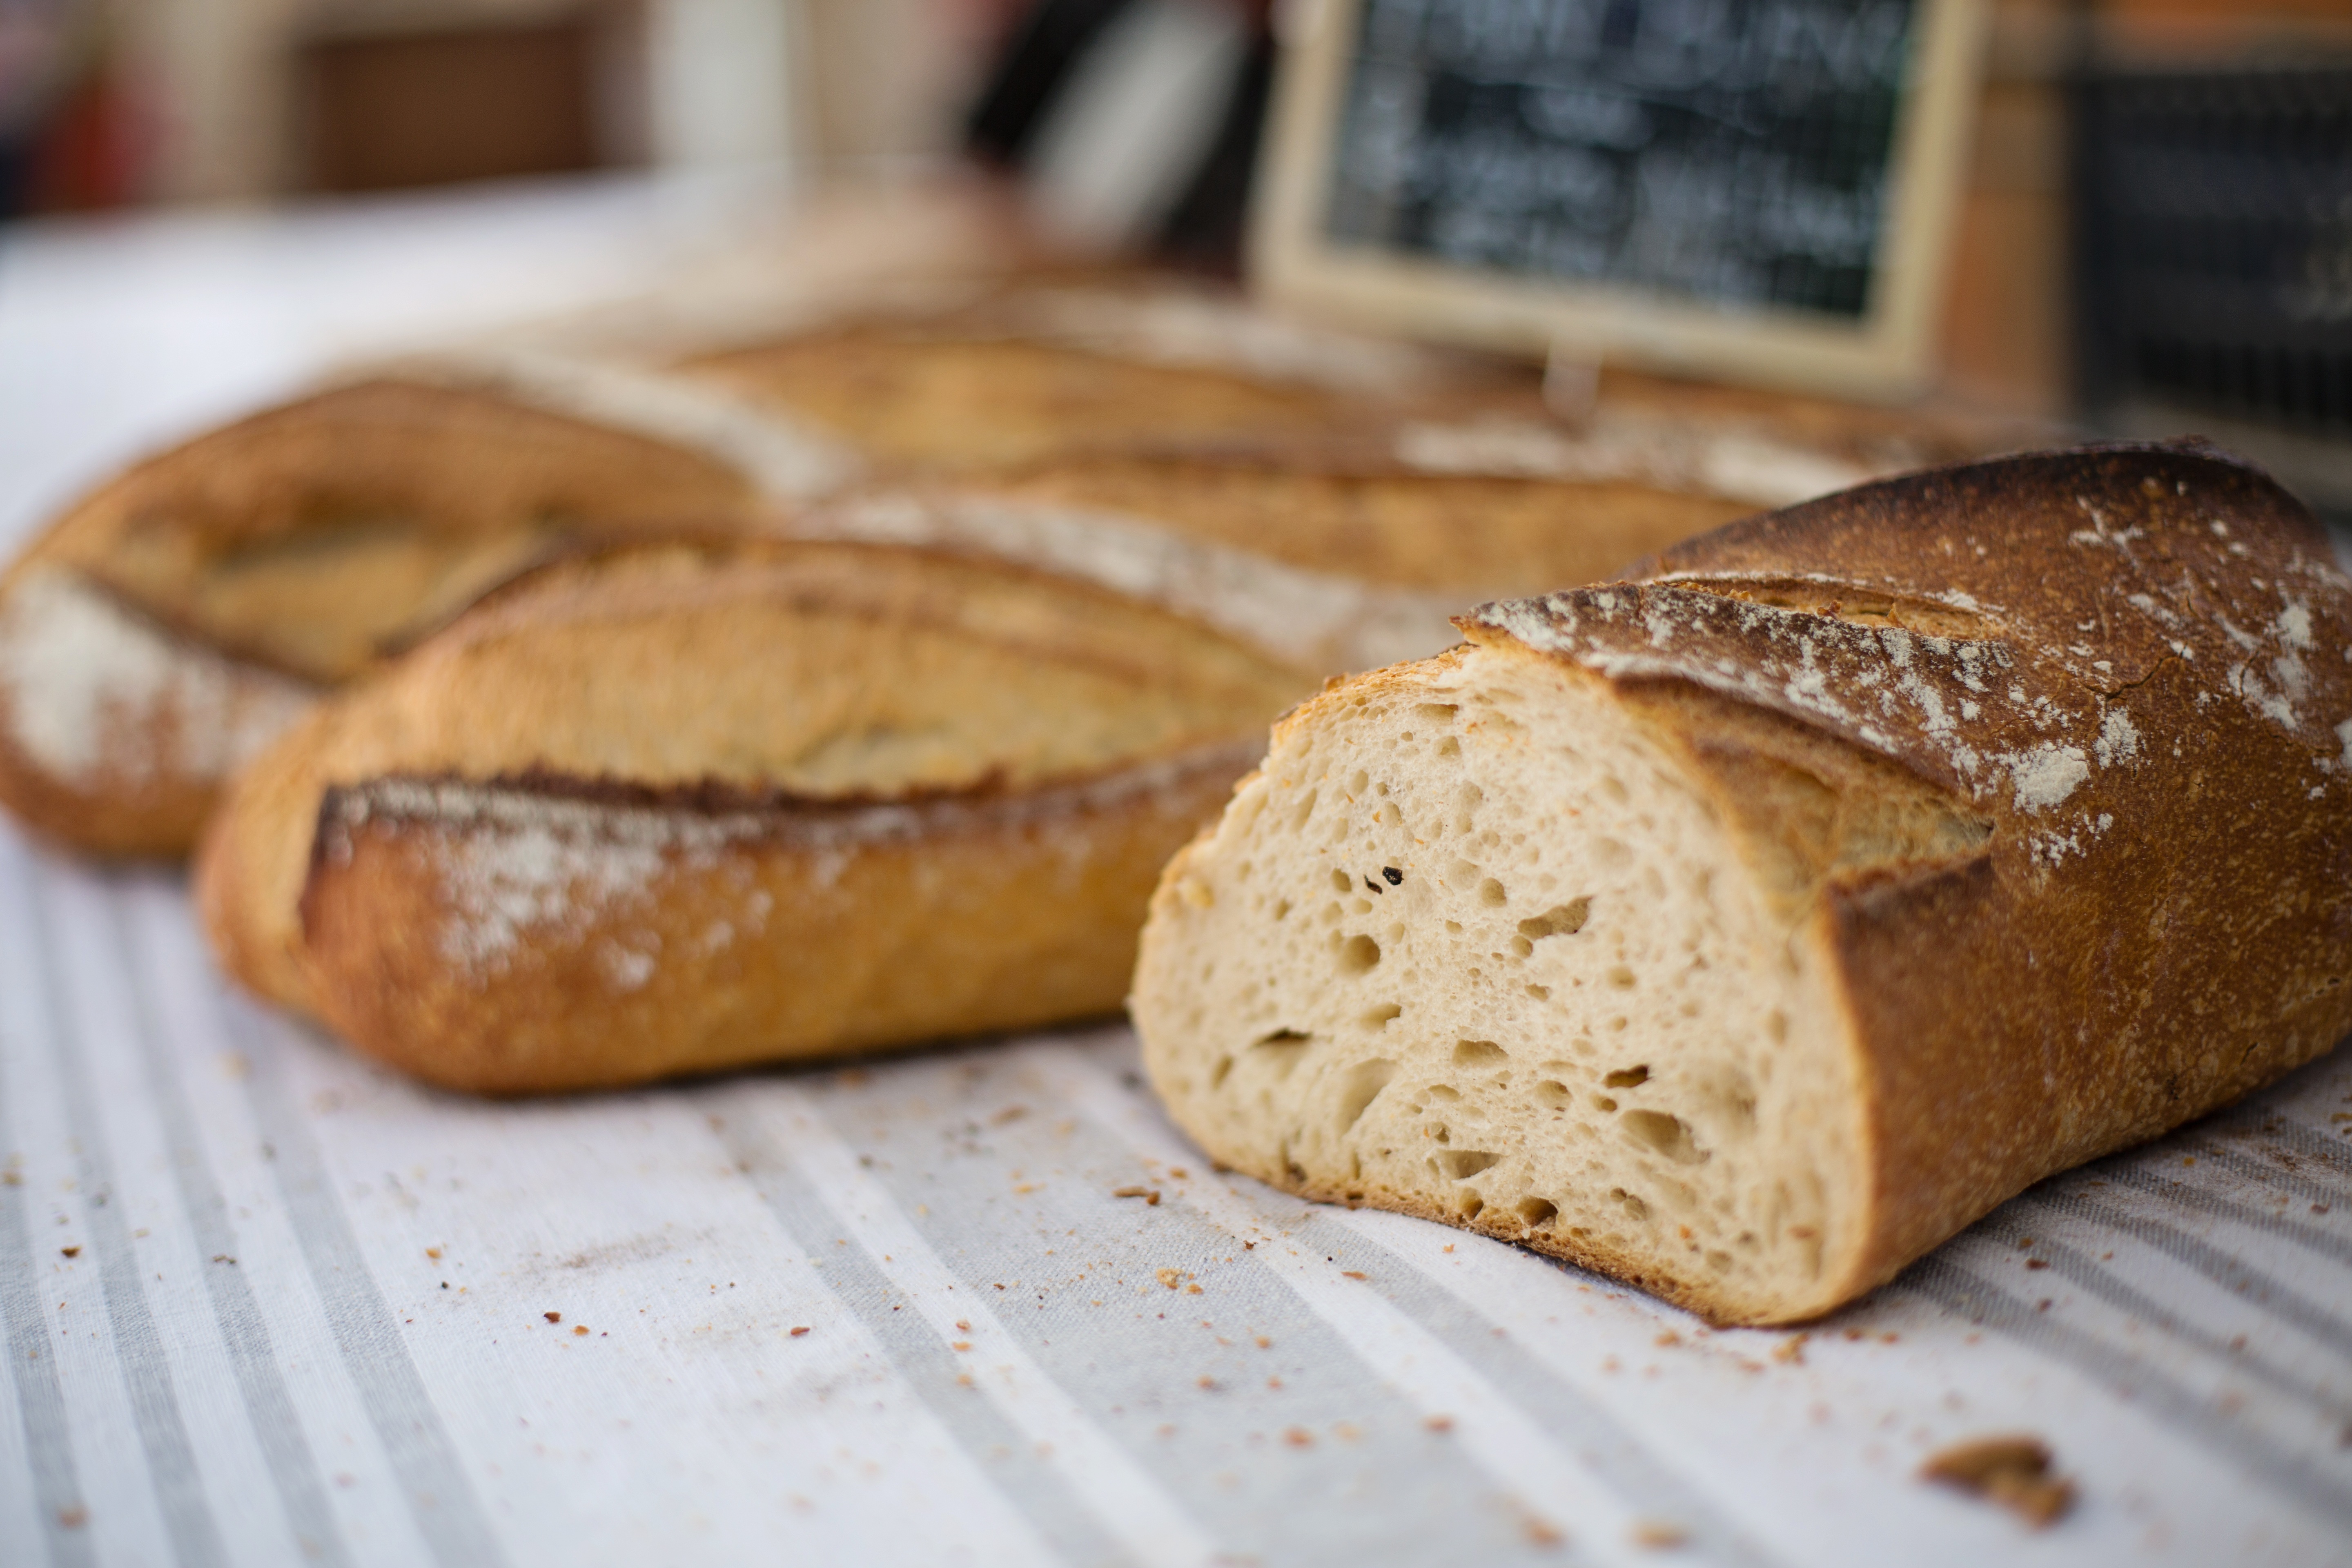
wheat, meal, food, breakfast, baking, dessert, bread, baked, baguette, sourdough, loaves, ciabatta, baked goods, appetizing, rye bread, french bread, bread loaf, grass family, whole grain, sliced bread